List of Olympic venues in skeleton

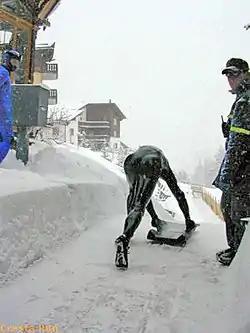
Start at the Cresta Run in St. Moritz, host of the skeleton events for both the 1928 and 1948 Winter Olympics.

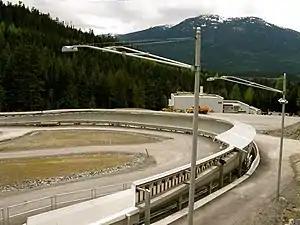
Turn 16 at The Whistler Sliding Centre in 2008. For the 2010 Winter Olympics in Vancouver, the venue hosted the skeleton events.

For the Winter Olympics, there have been six venues that have been or will be used for skeleton. When the Winter Olympics were in St. Moritz, they took place at the Cresta Run for both 1928 and 1948. Since being re-introduced at the 2002 Winter Olympics, skeleton has shared the same venue with the other sliding sports of bobsleigh and luge.